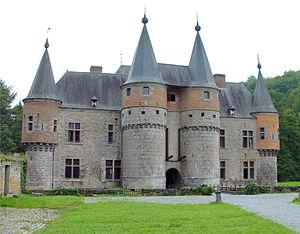
Spontin est une section de la commune belge d'Yvoir située en Région wallonne dans la province de Namur.
Le château de Spontin est un château situé à Spontin dans la commune d'Yvoir et dans la province de Namur.
La maison de Beaufort-Spontin est une famille de la noblesse belge et autrichienne, originaire de Huy, à la limite du Comté de Namur et de la Principauté de Liège, en Belgique. Elle tint des fonctions importantes dans les Pays-Bas autrichiens et le Saint-Empire romain germanique.